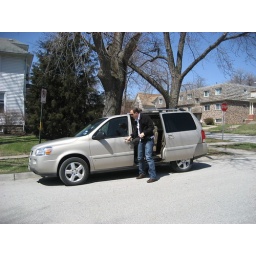
Chris in his pimpin' minivan rental - auto door gets all the ladies!